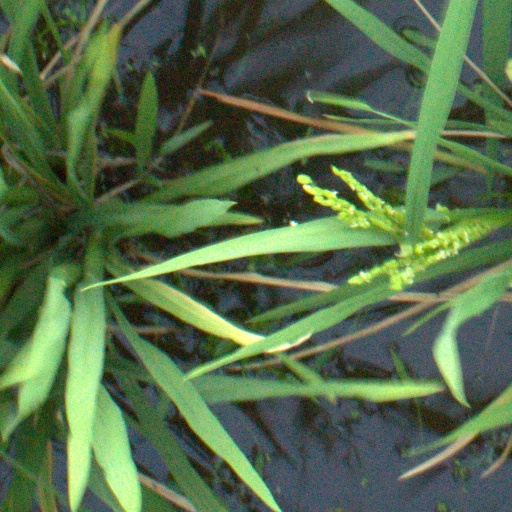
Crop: rice